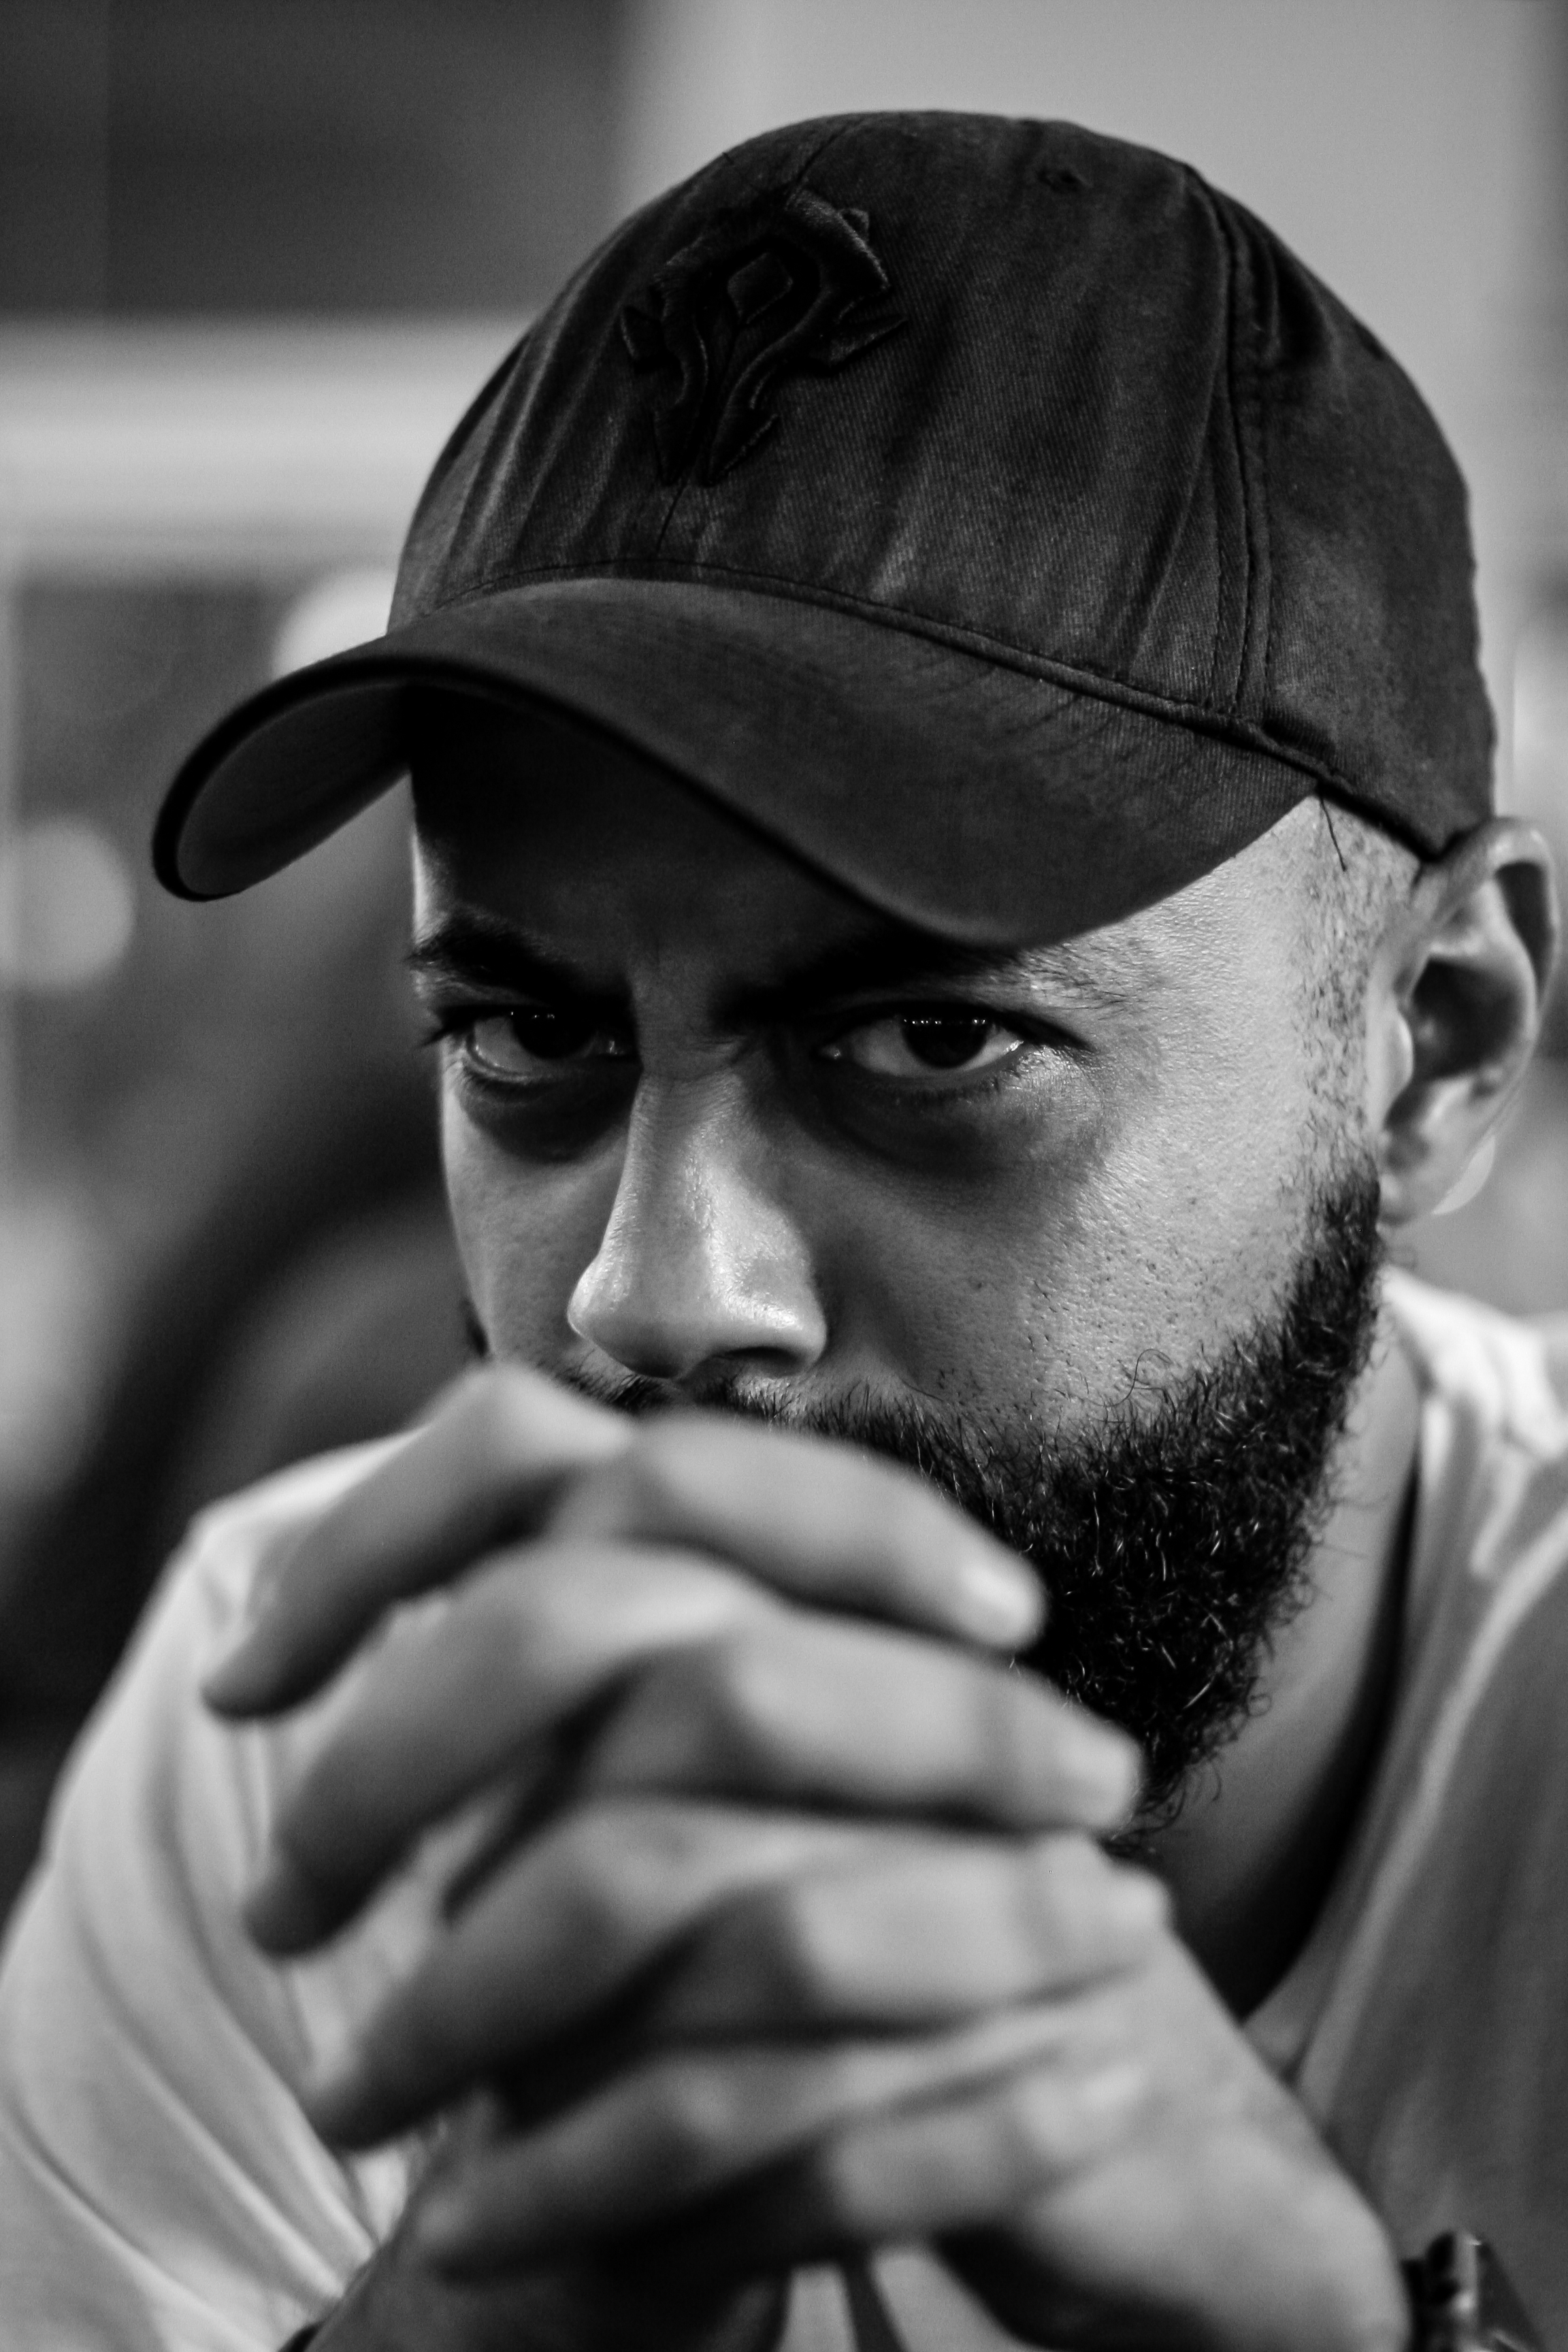
white, black, black and white, facial hair, beard, monochrome, human, monochrome photography, forehead, photography, eye, moustache, hand, smoking, cool, mouth, headgear, stock photography, finger, glasses, style, tobacco products, cap